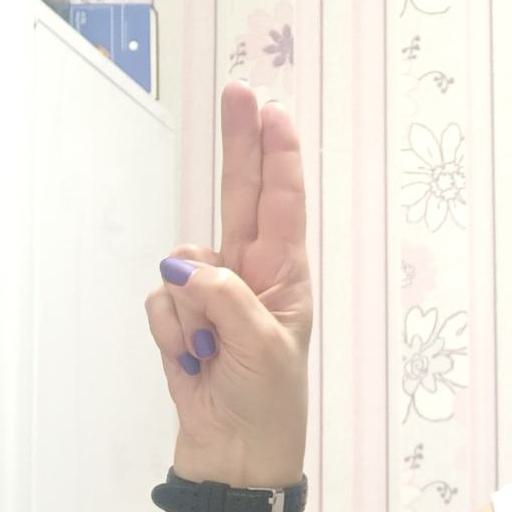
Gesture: two_up